Montagu House, Blackheath

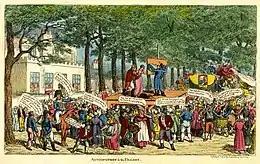
Satirical cartoon showing Sir John and Lady Douglas being led to the pillory outside Montagu House, Blackheath, after being discredited in giving evidence against Queen Caroline.

Montagu House (sometimes also spelt Montague) was a prominent residence situated near to the southwest corner of Greenwich Park (today the junction of Charlton Way and Chesterfield Walk), overlooking the common at Blackheath in what is today southeast London. Adjacent to the Ranger's House, it was the royal residence of Caroline of Brunswick before being demolished in 1815.